Maximilien Robespierre

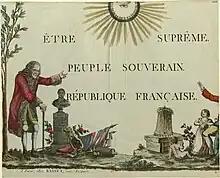
"Supreme Being, Sovereign People, French Republic"

Maximilien de Robespierre was baptised on 6 May 1758 in Arras, Artois. His father, François Maximilien Barthélémy de Robespierre, a lawyer, married Jacqueline Marguerite Carrault, the daughter of a brewer, in January 1758. Maximilien, the eldest of four children, was born four months later. His siblings were Charlotte Robespierre, Henriette Robespierre, and Augustin Robespierre.